Malewa

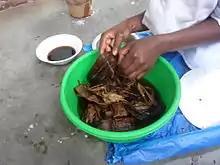
Malewa

Malewa originated from Eastern Uganda in the Bugisu sub-region. It was originally eaten as food and later it started to be cooked as a sauce when mixed with ground simsim (sesame seed) or peanuts. Malewa is a major part of ceremonies in Bugisu e.g. Mbalu (circumcision), traditional weddings.